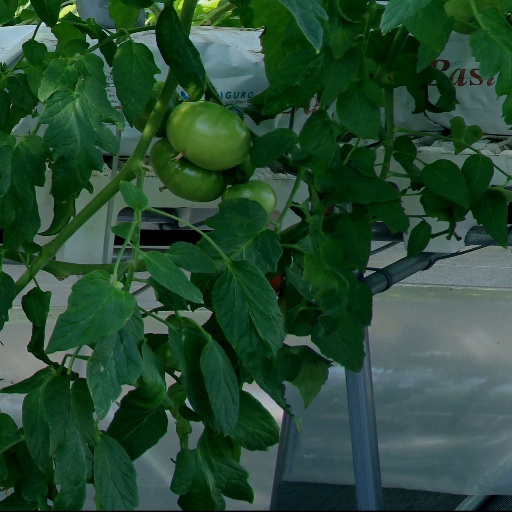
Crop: tomato